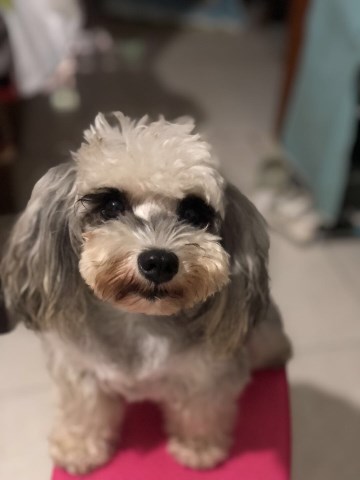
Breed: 2342-n000102-miniature_schnauzer